Art Deco architecture of New York City

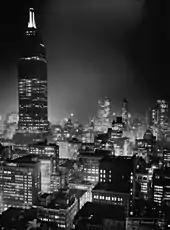
Nighttime shot of a tall skyscraper towering over smaller buildings. Most of the skyscraper is dark, with only a few floors being illuminated.

The design of speculative buildings was chiefly driven by maximizing rentable space, whereas corporate buildings served as advertisements for the corporations themselves—spending money not for direct financial gain, but what architect Timothy L. Pflueger termed "special architectural appeal". Even with these corporate projects, however, the owners often lent space to smaller businesses and treated them as real estate investments. The look of the buildings often echoed the business conducted there; the RCA Victor Building's wave motifs represent the power of radio, while the Chrysler Building had ornamental touches of radiators and hubcaps representing the automobile company. The McGraw-Hill Building, New Yorker Hotel, and Daily News Building feature their names in prominent signage or embedded into the facade. Because the true shape of the building was often hard to grasp for a street-level observer, many skyscrapers featured miniature versions of themselves as part of their ground-level decoration.